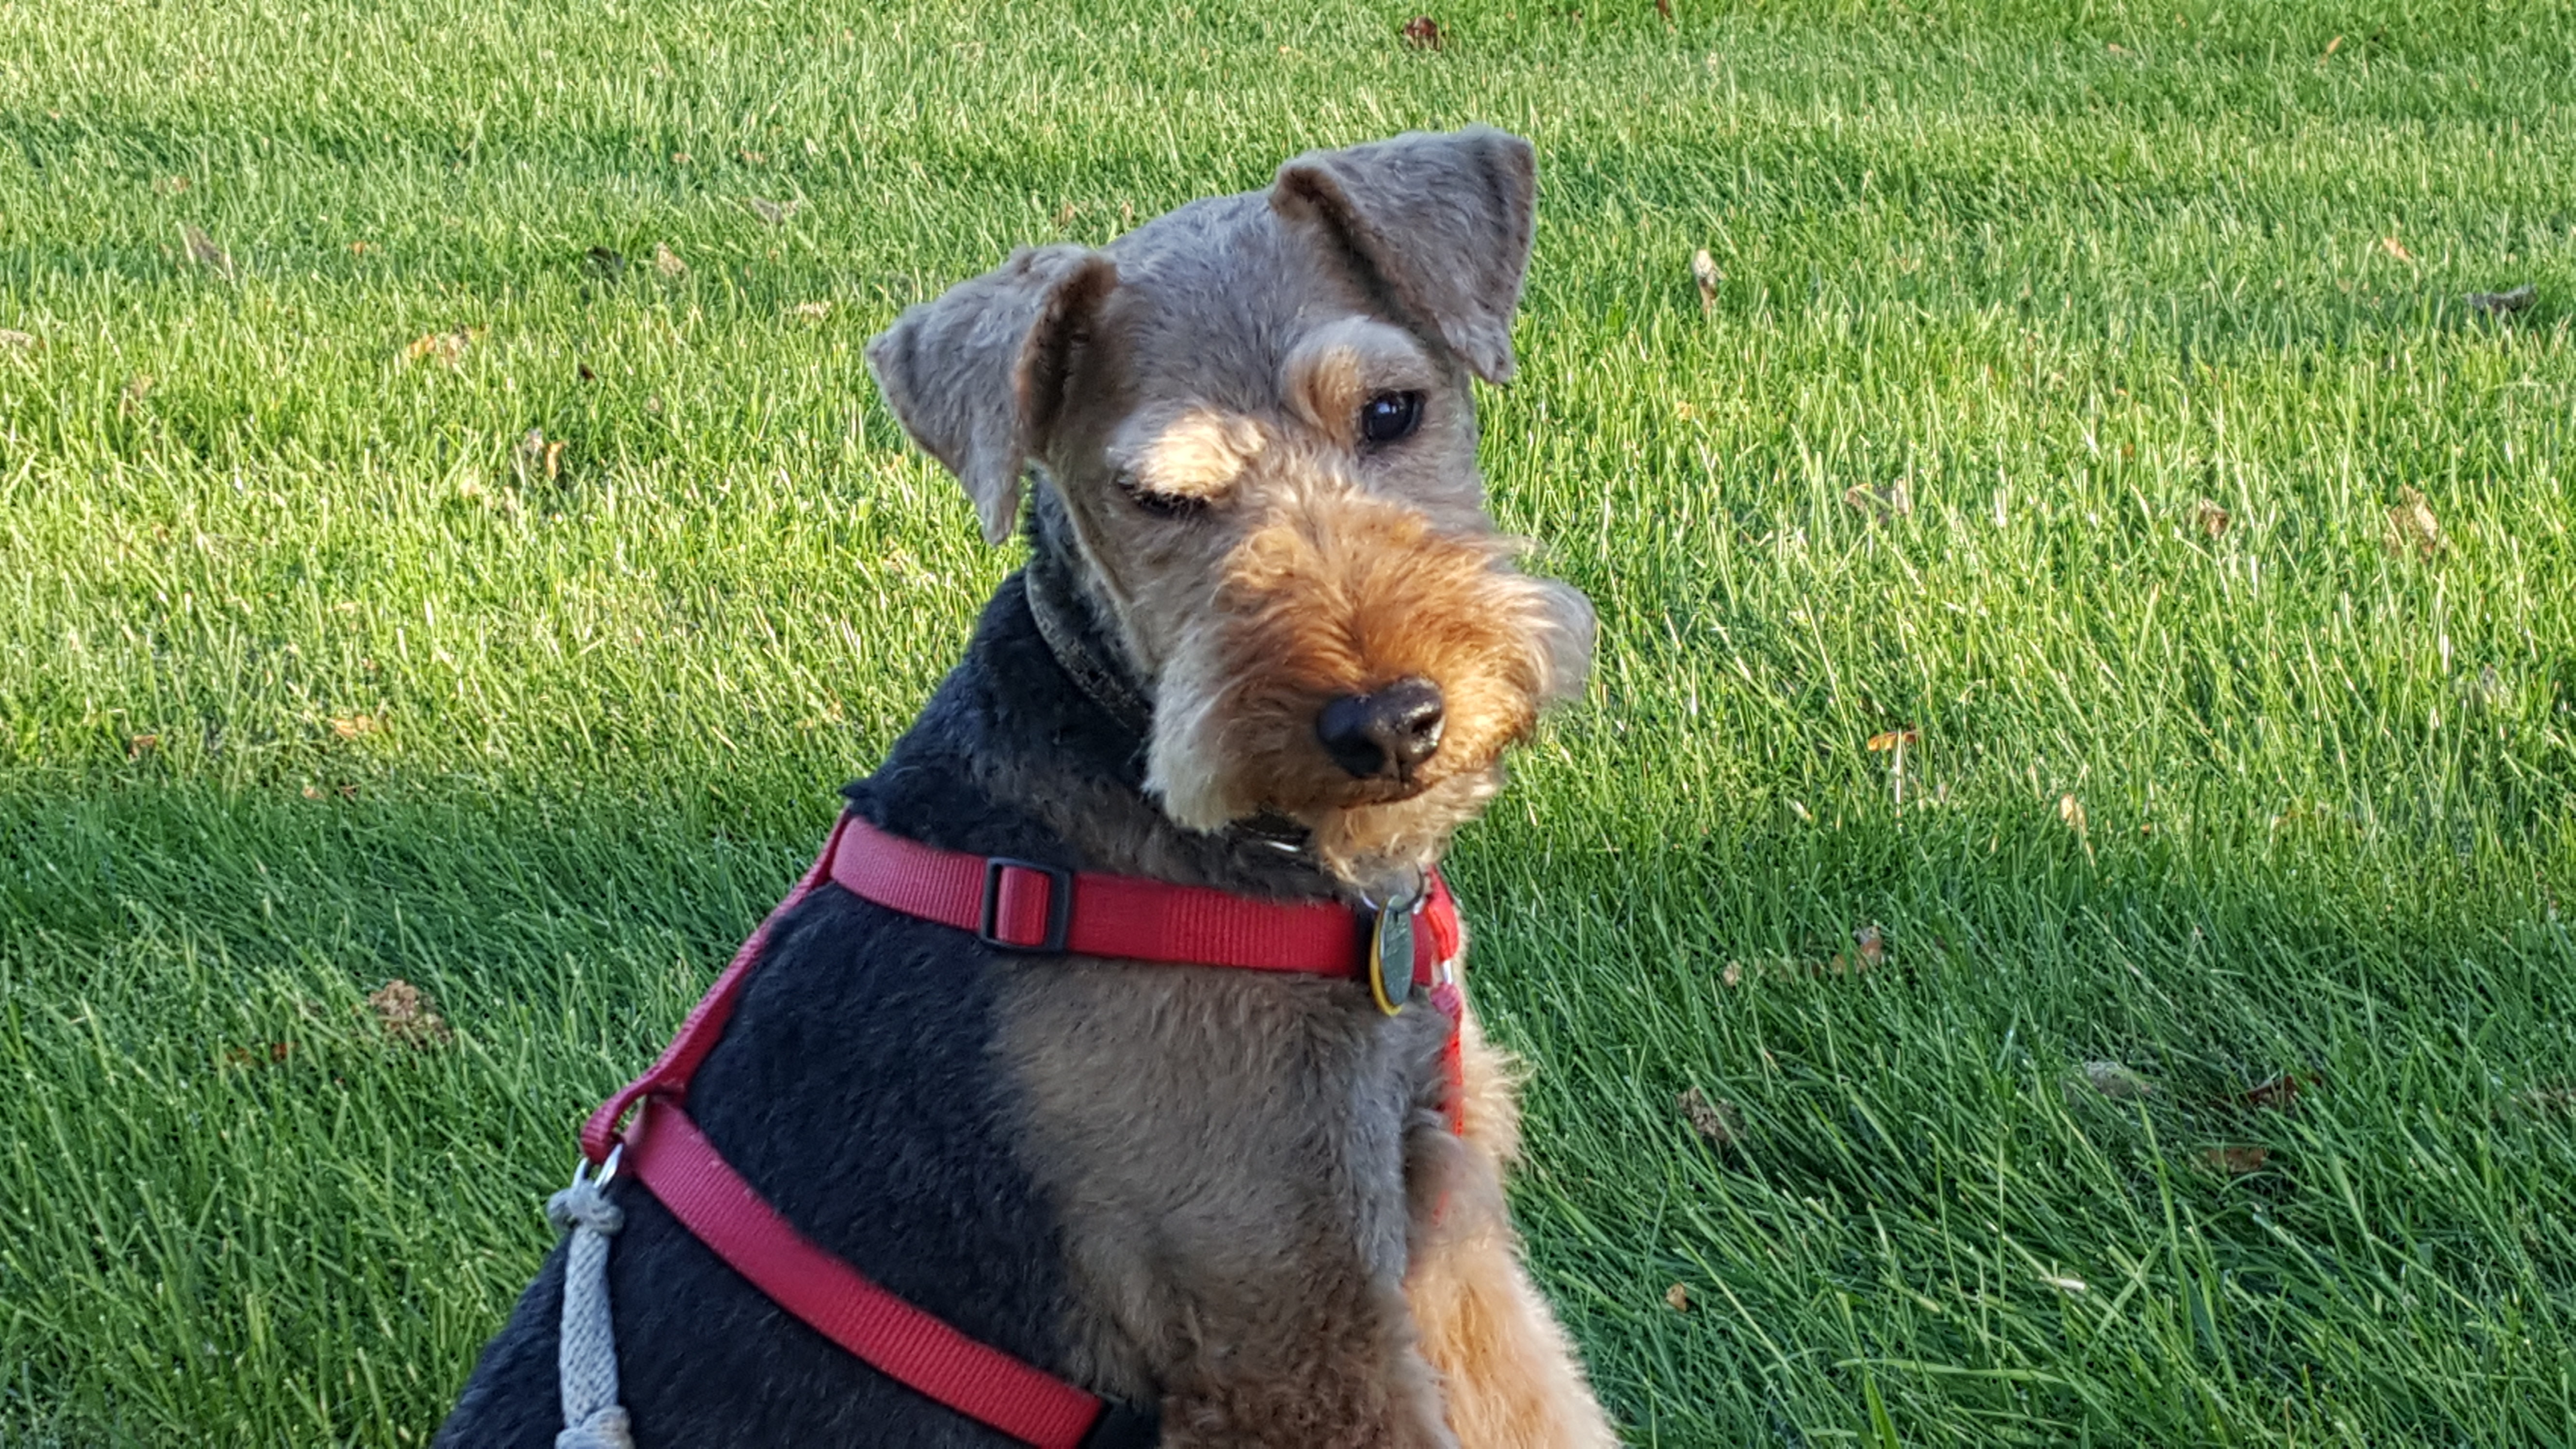
dog, mammal, vertebrate, dog breed, terrier, airedale terrier, dog like mammal, welsh terrier